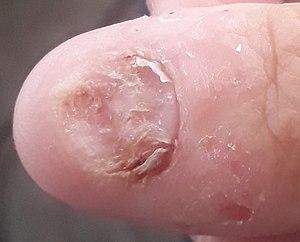
Pouce mangé
L'onychophagie est l'acte de se ronger les ongles, en général des mains, et parfois des pieds.